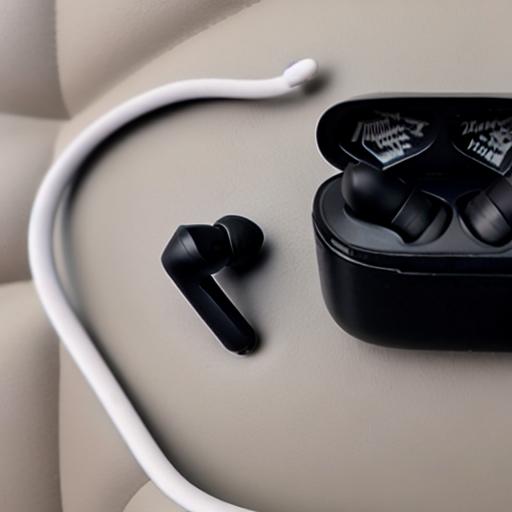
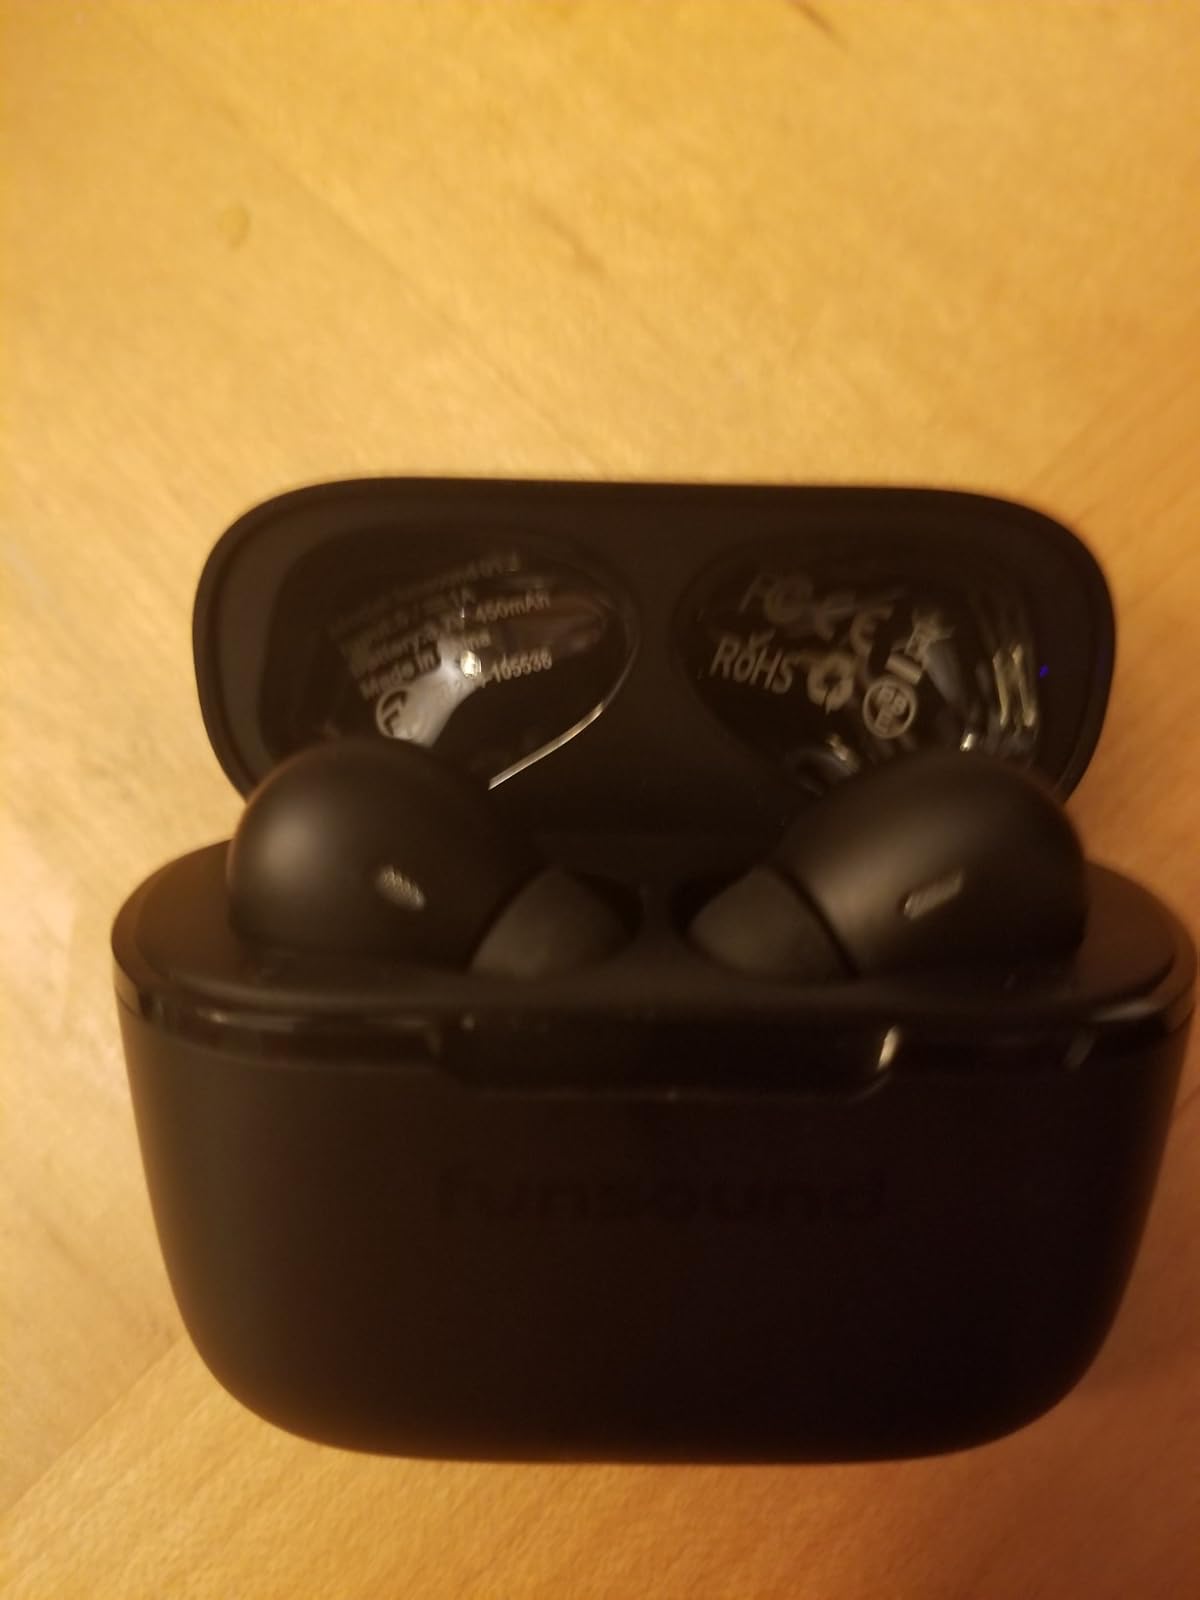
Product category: earbuds
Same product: no